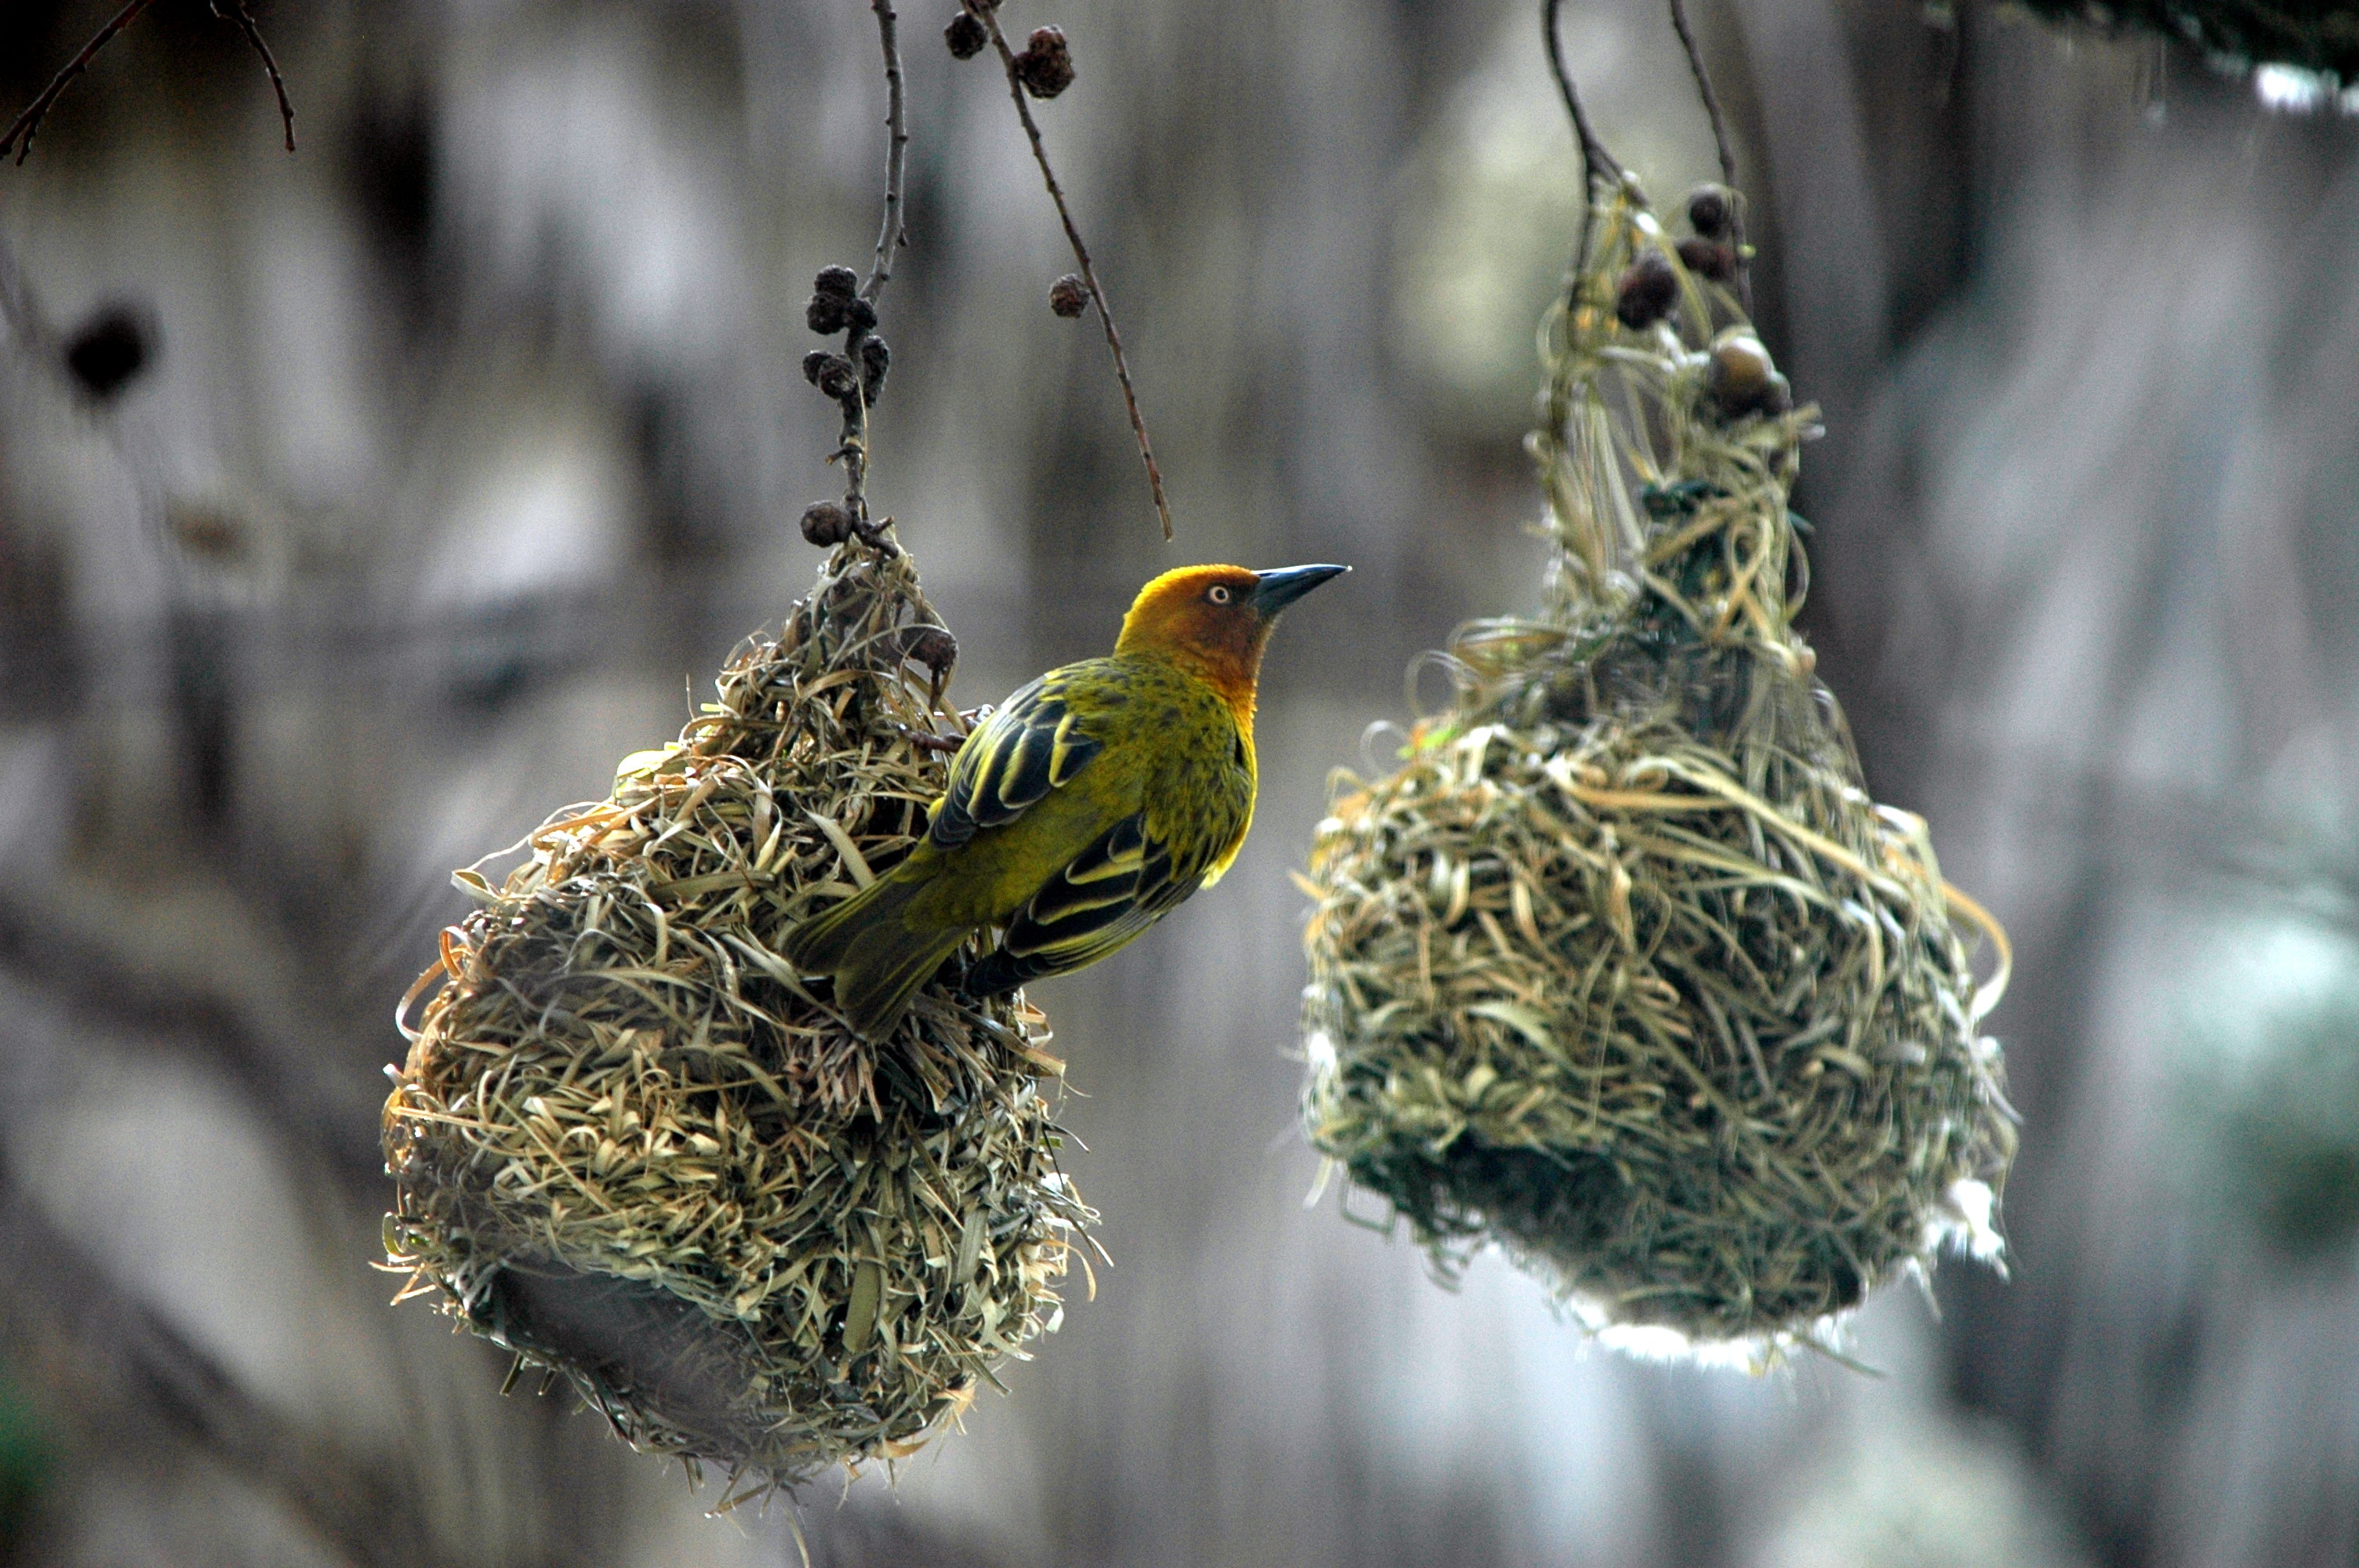
nature, branch, bird, flower, wildlife, green, fauna, feathered, finch, swallow, macro photography, bird nests, old world flycatcher, perching bird